The Devil's Path

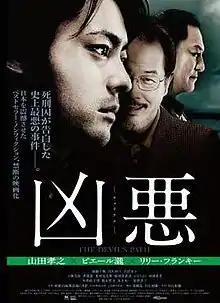
The Original Japanese Poster.

is a 2013 Japanese crime drama film directed by Kazuya Shiraishi, starring Takayuki Yamada, Lily Franky, and Pierre Taki.